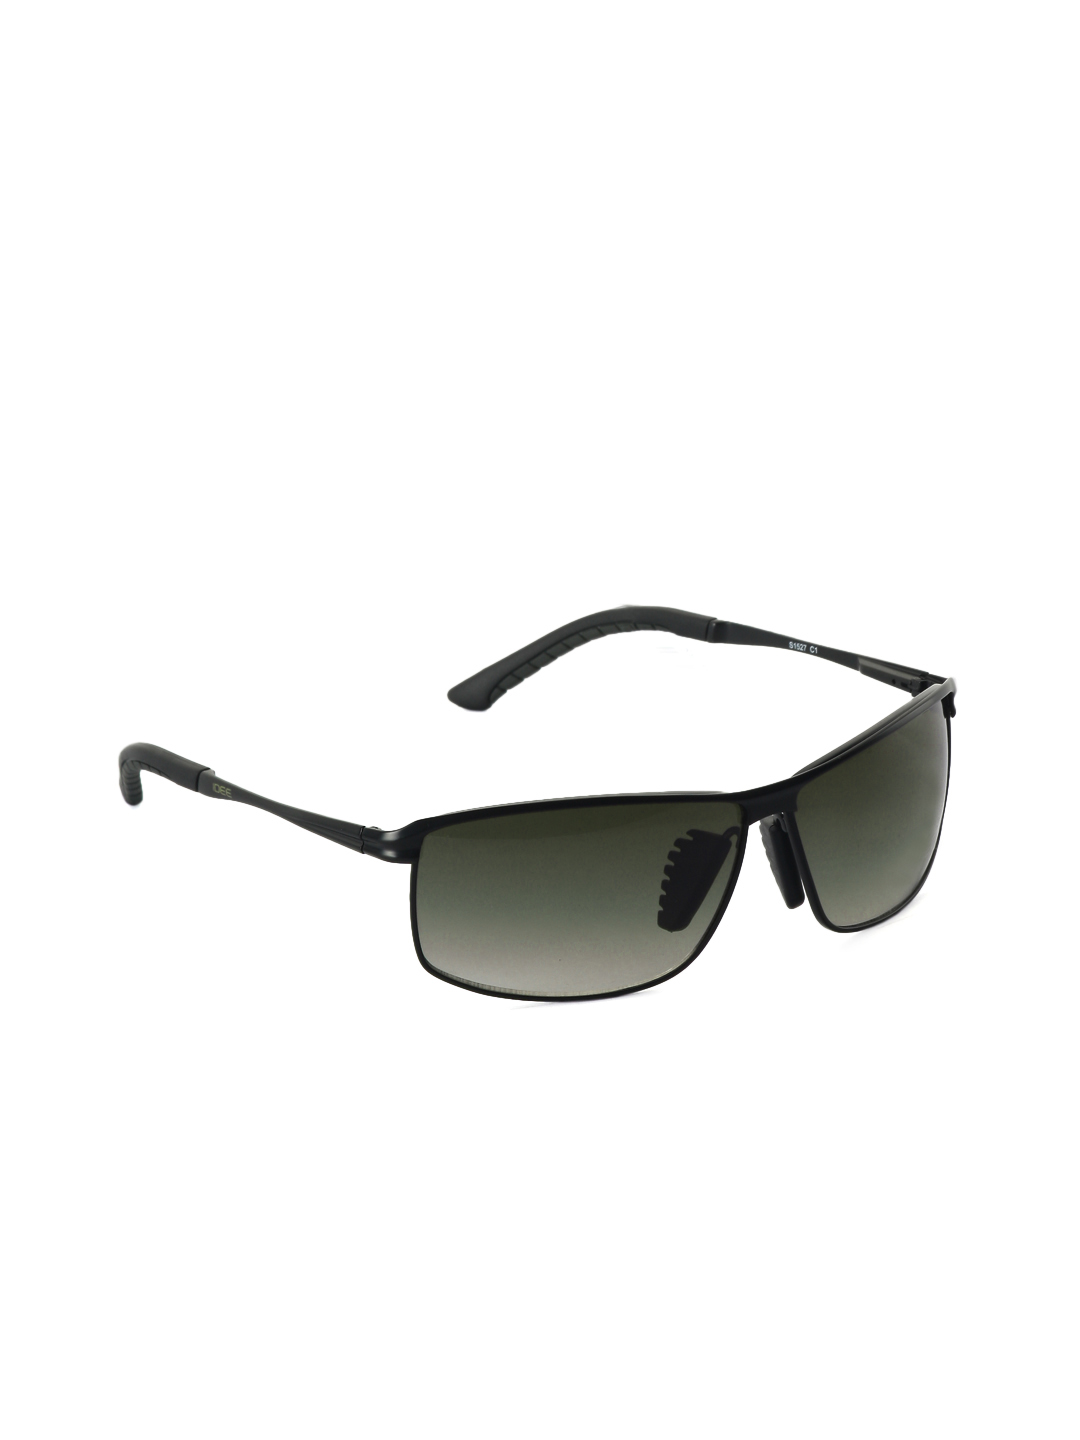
Idee Men Black Sunglasses
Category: Accessories / Eyewear / Sunglasses
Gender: Men
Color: Black
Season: Winter 2016
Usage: Casual